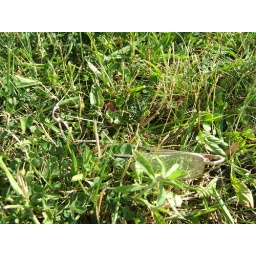
Found some glasses in the grass near my bus stop at work